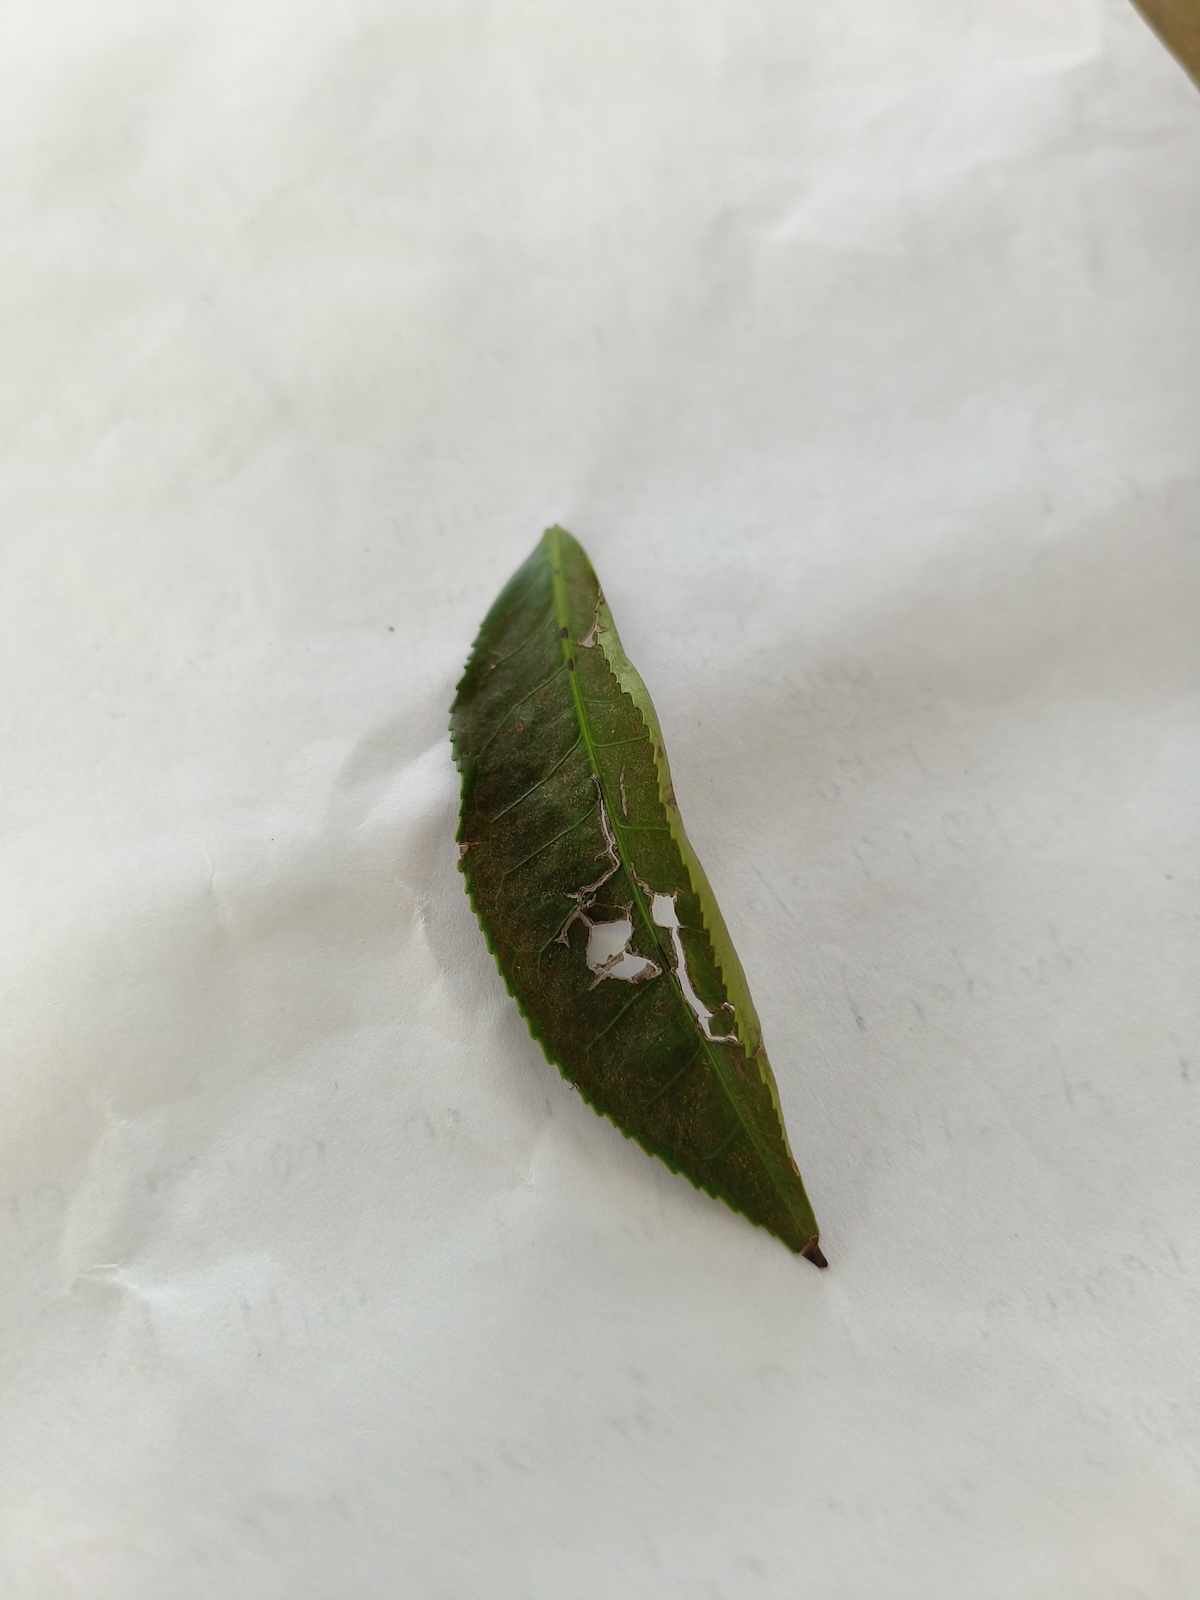
Label: Red spider